Kaymak

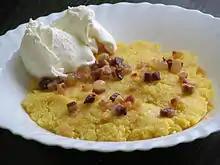
, cornmeal mush with kajmak and bacon

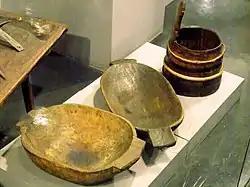
Traditional wooden bowls for making and storing kaymak (Ethnographic Museum, Belgrade)

Known as , it is almost always made at home, though commercial production has increased. Kajmak is most expensive when at its freshest—only a day or two old. It can keep for weeks in the refrigerator but becomes harder and loses quality. Kajmak can also be matured in dried animal-skin sacks; one variation is called . The term is also used for the creamy foam in Turkish coffee, and many other coffees in the Balkans.